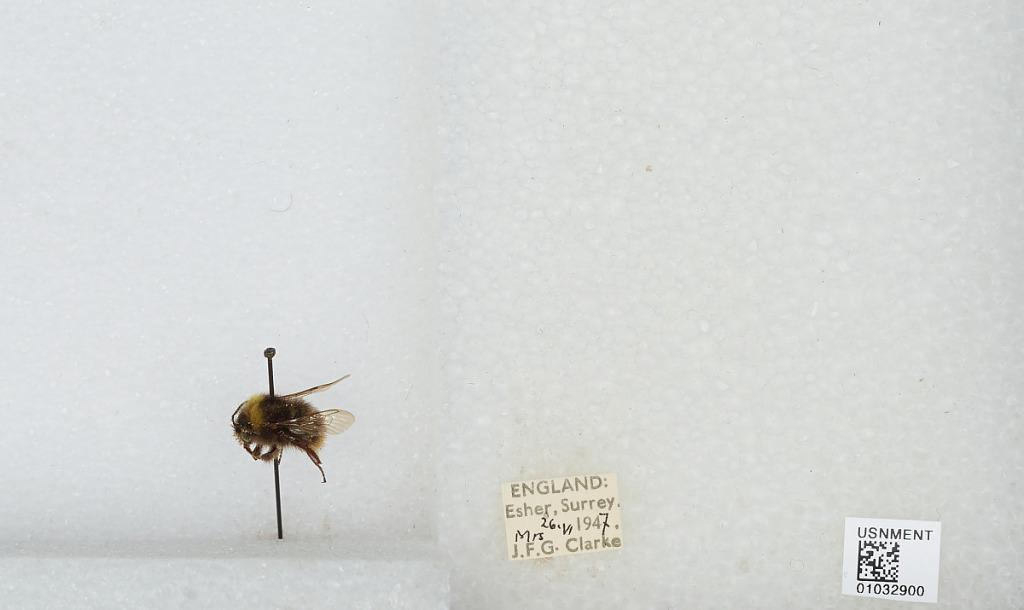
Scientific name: Bombus (Pyrobombus) pratorum (Linnaeus)
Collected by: J. Clarke
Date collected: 1947-6-26
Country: United Kingdom
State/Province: England
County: Surrey
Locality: Esher
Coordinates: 51.3691, -0.365